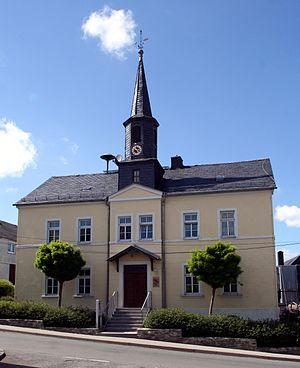
Neundorf (bei Lobenstein) est une municipalité allemande du land de Thuringe, dans l'arrondissement de Saale-Orla, au centre de l'Allemagne. En 2015, sa population est de 573 habitants.